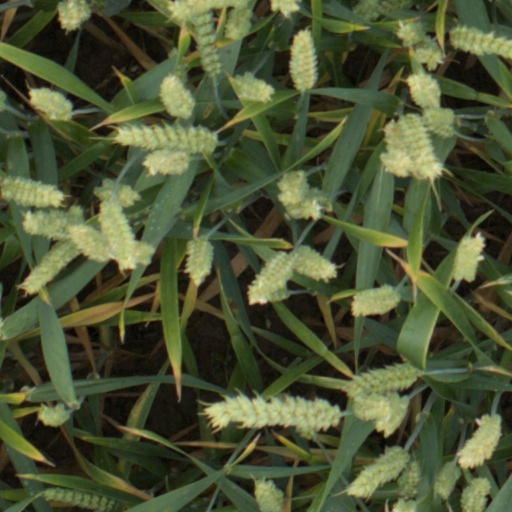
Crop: wheat